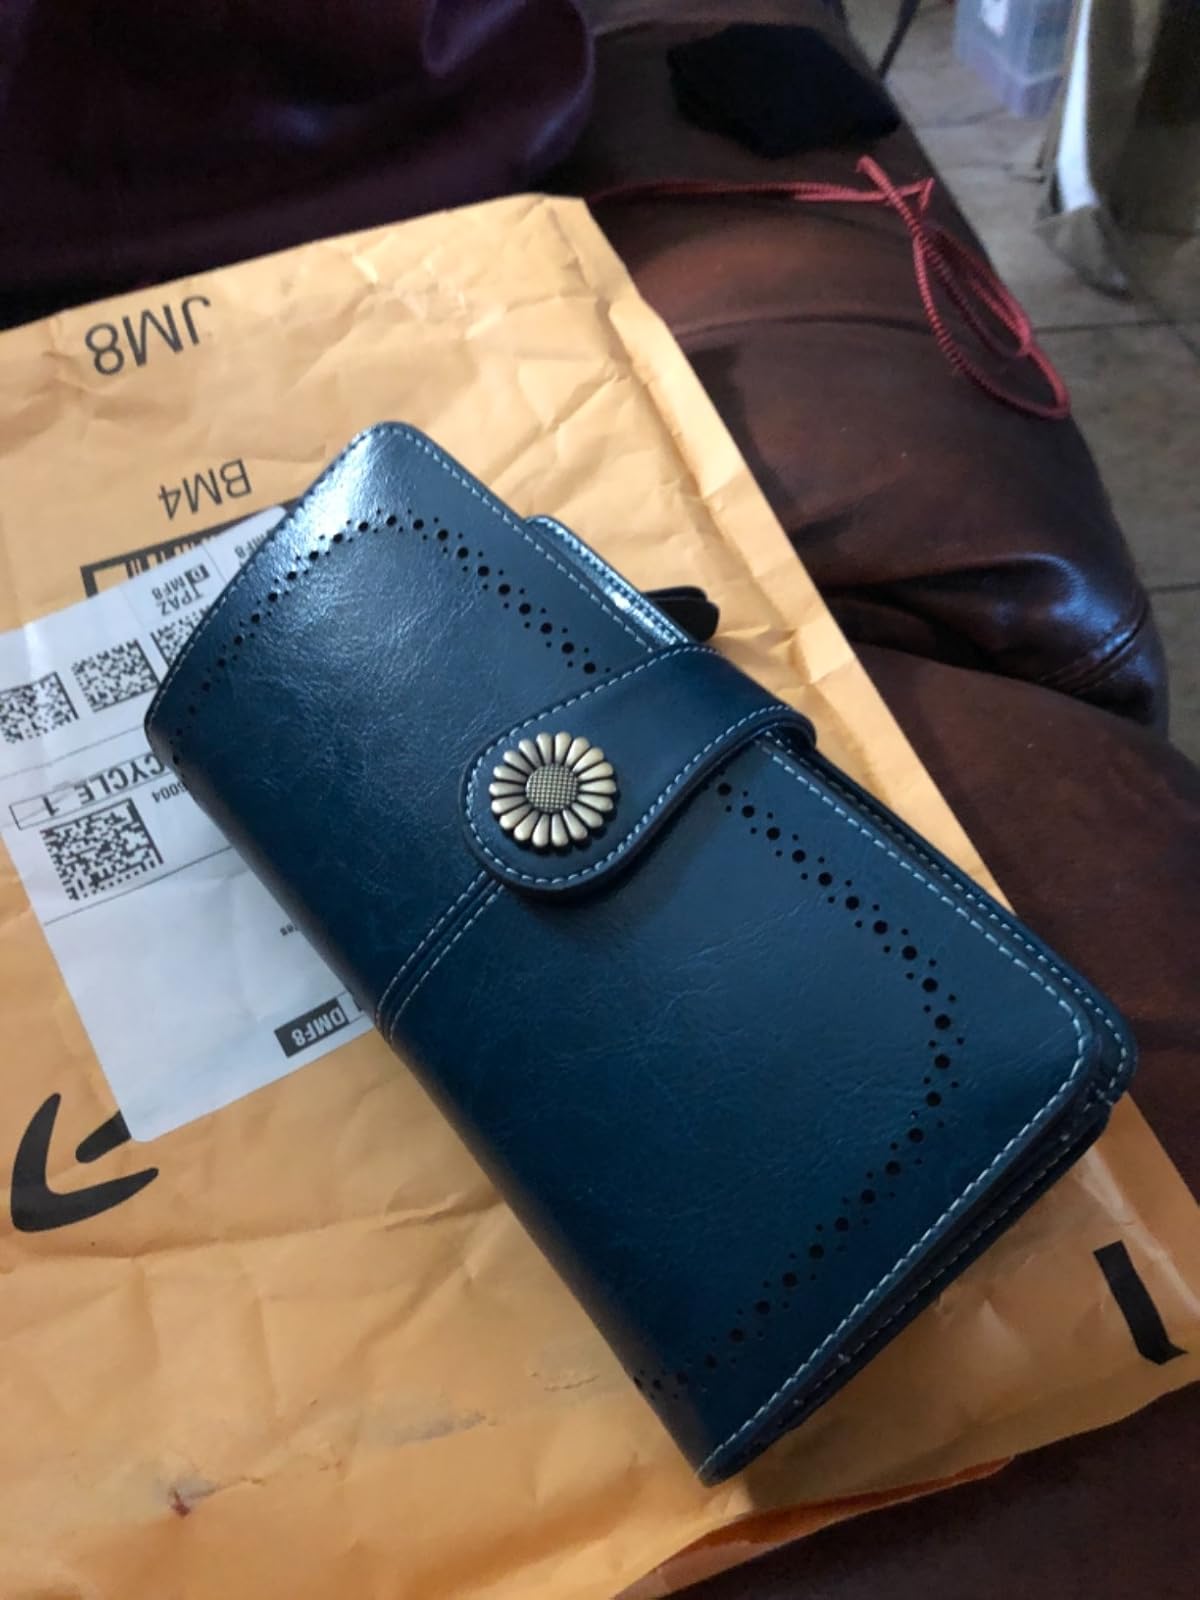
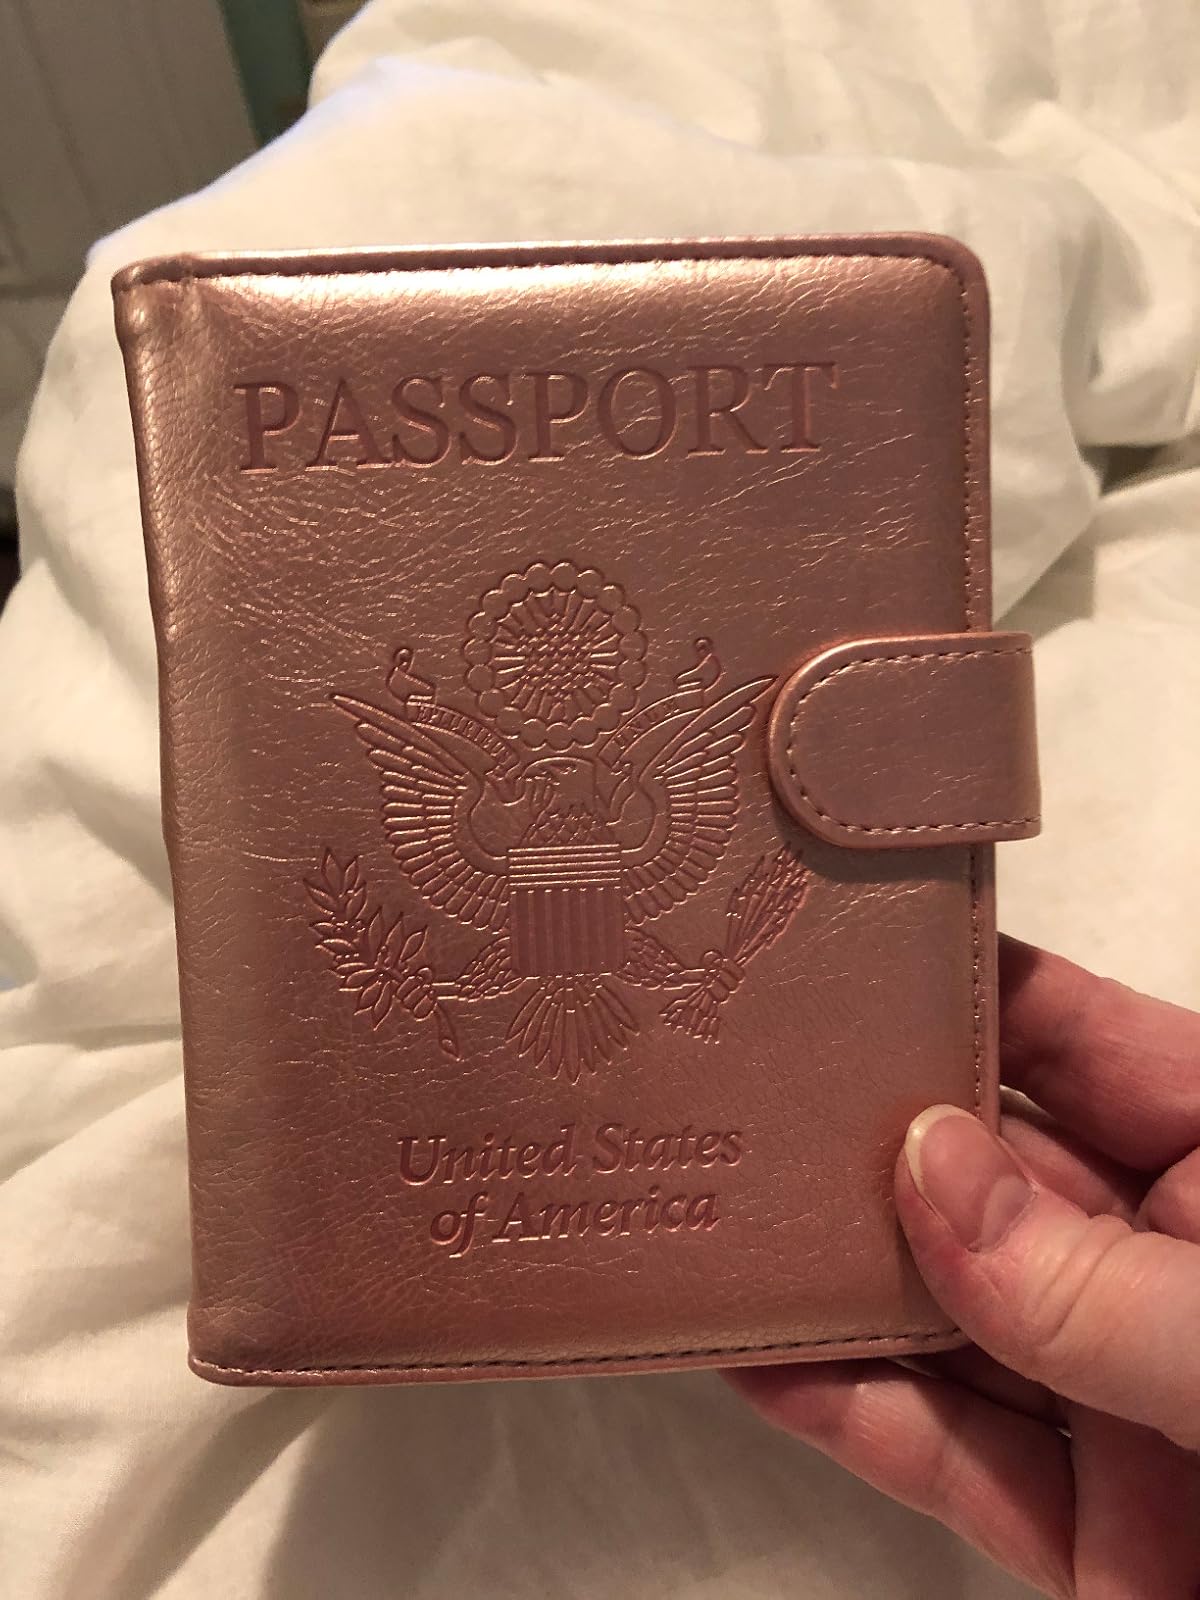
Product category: accessories_wallet
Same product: no